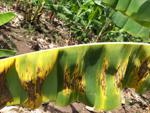
Label: segatoka